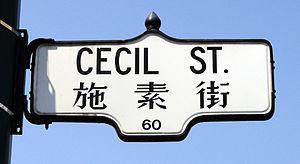
Une plaque de rue est un type de panneau de signalisation routière dont la fonction est d'indiquer le nom d'une voie.